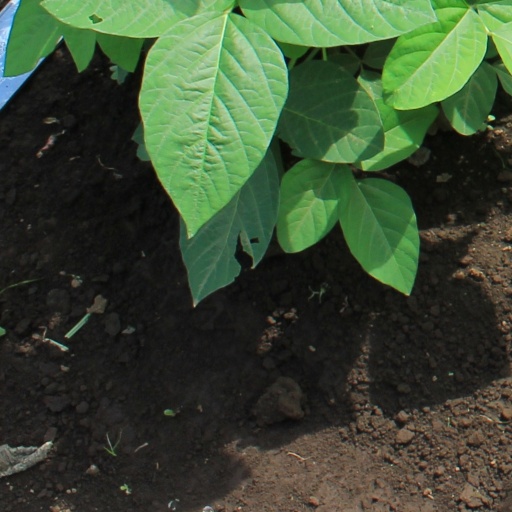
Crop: soybean